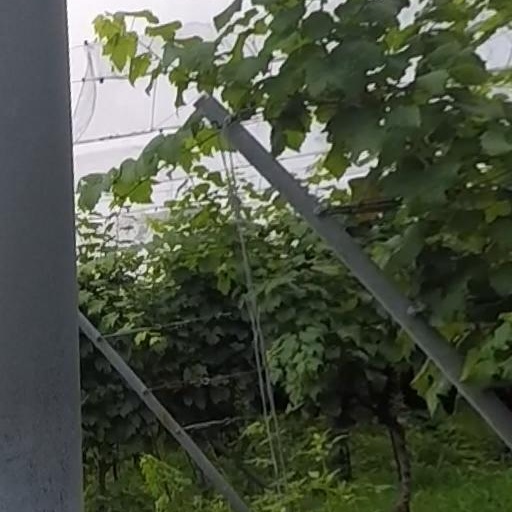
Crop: grape